Robin Friday

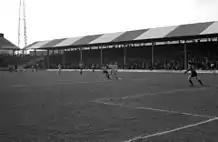
A black-and-white photograph of a football match in progress in front of a modest, single-tiered, British-style grandstand

Robin Friday and his twin brother, Tony, were born on 27 July 1952 in Acton, west London. Their parents, Alf Friday, a driver for a laundry firm, and his wife Sheila, were both born in Acton and had married a year before, both aged 20, having met three years earlier. Sheila's father, Frederick Riding, had played professional football for Brentford before the Second World War. The Fridays lived with Sheila's family until moving into a prefab of their own in Acton Green when Robin and Tony were aged two; they moved to a maisonette in South Acton in 1962 when it was found that the prefab was sinking. Robin and Tony were later described by their mother as having been remarkably close, rarely arguing or fighting. A noticeable difference in personality was that Robin was shy, whereas Tony was more confident. The twins attended their first professional match at the age of two, when their father took them to a Brentford match at Griffin Park. From the age of four Alf took both boys to play football at a local park every afternoon.